Mobile Legends: Bang Bang Mid Season Cup

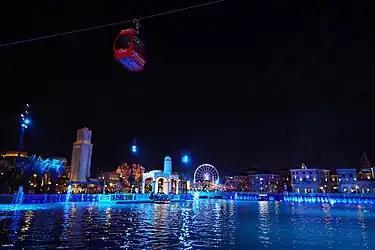
Boulevard City, the venue for MSC 2024 and 2025, and the venue of the Esports World Cup.

The second iteration of MSC was held from 2729 July 2018 at the Jakarta International Expo again in Jakarta, Indonesia. The second iteration of MSC expanded the team participation from eight to ten with three of the first major professional leagues of MLBBMPL Indonesia, MPL Philippines, and MPL MYSGsending two of their teams each, primarily the champions and the runner-up teams of the very first professional seasons. Included in the qualified teams are three other qualifying regions from Thailand, Vietnam, and Cambodia, notably IDONOTSLEEP, the defending MSC champions qualified to defend its title.